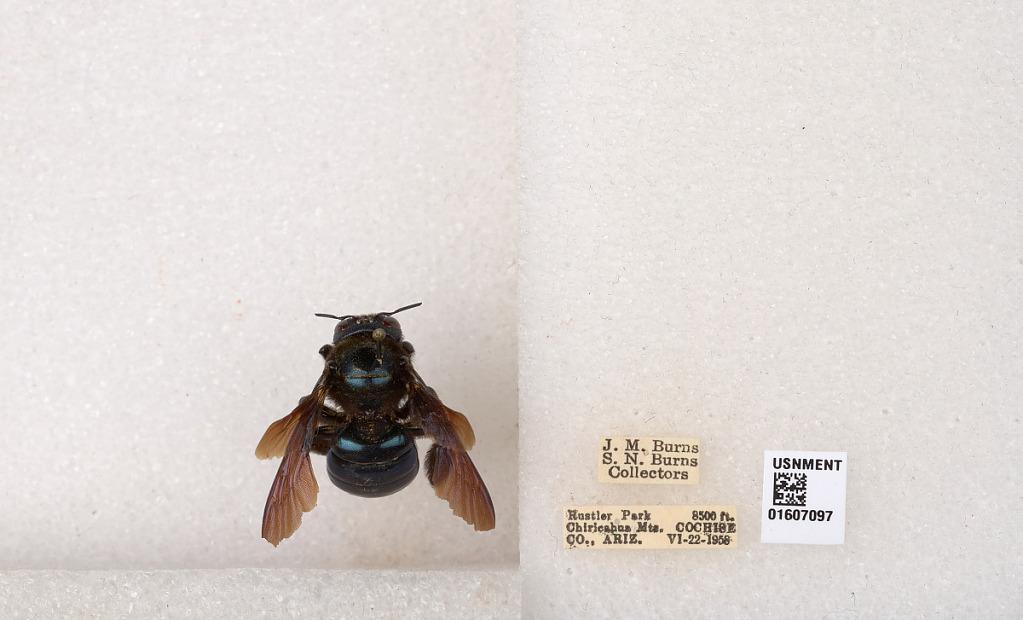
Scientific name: Xylocopa (Xylocopoides) californica arizonensis Cresson
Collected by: S. Burns
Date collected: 1958-6-22
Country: United States
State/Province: Arizona
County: Cochise
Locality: Chiricahua Mountains, Rustler Park
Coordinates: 31.9034, -109.276